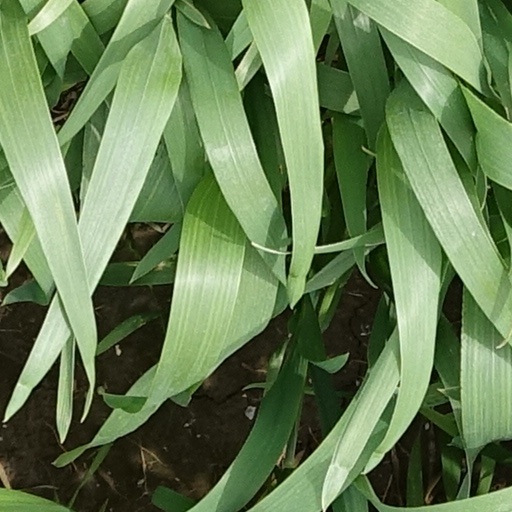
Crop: wheat